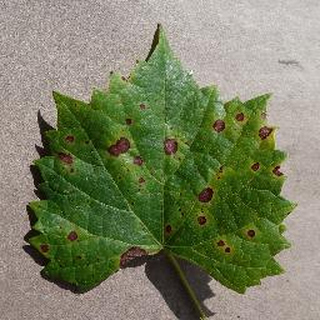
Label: grape_black_rot